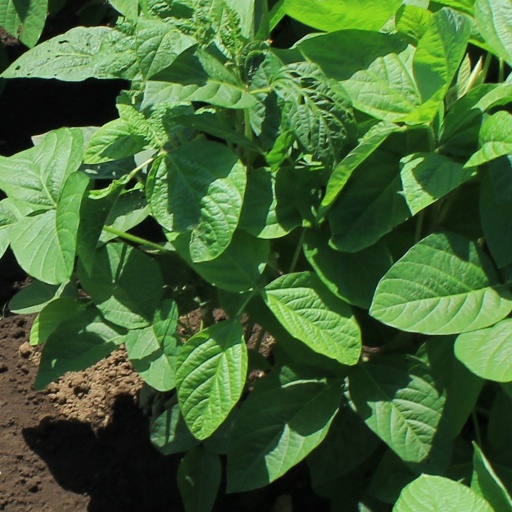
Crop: soybean